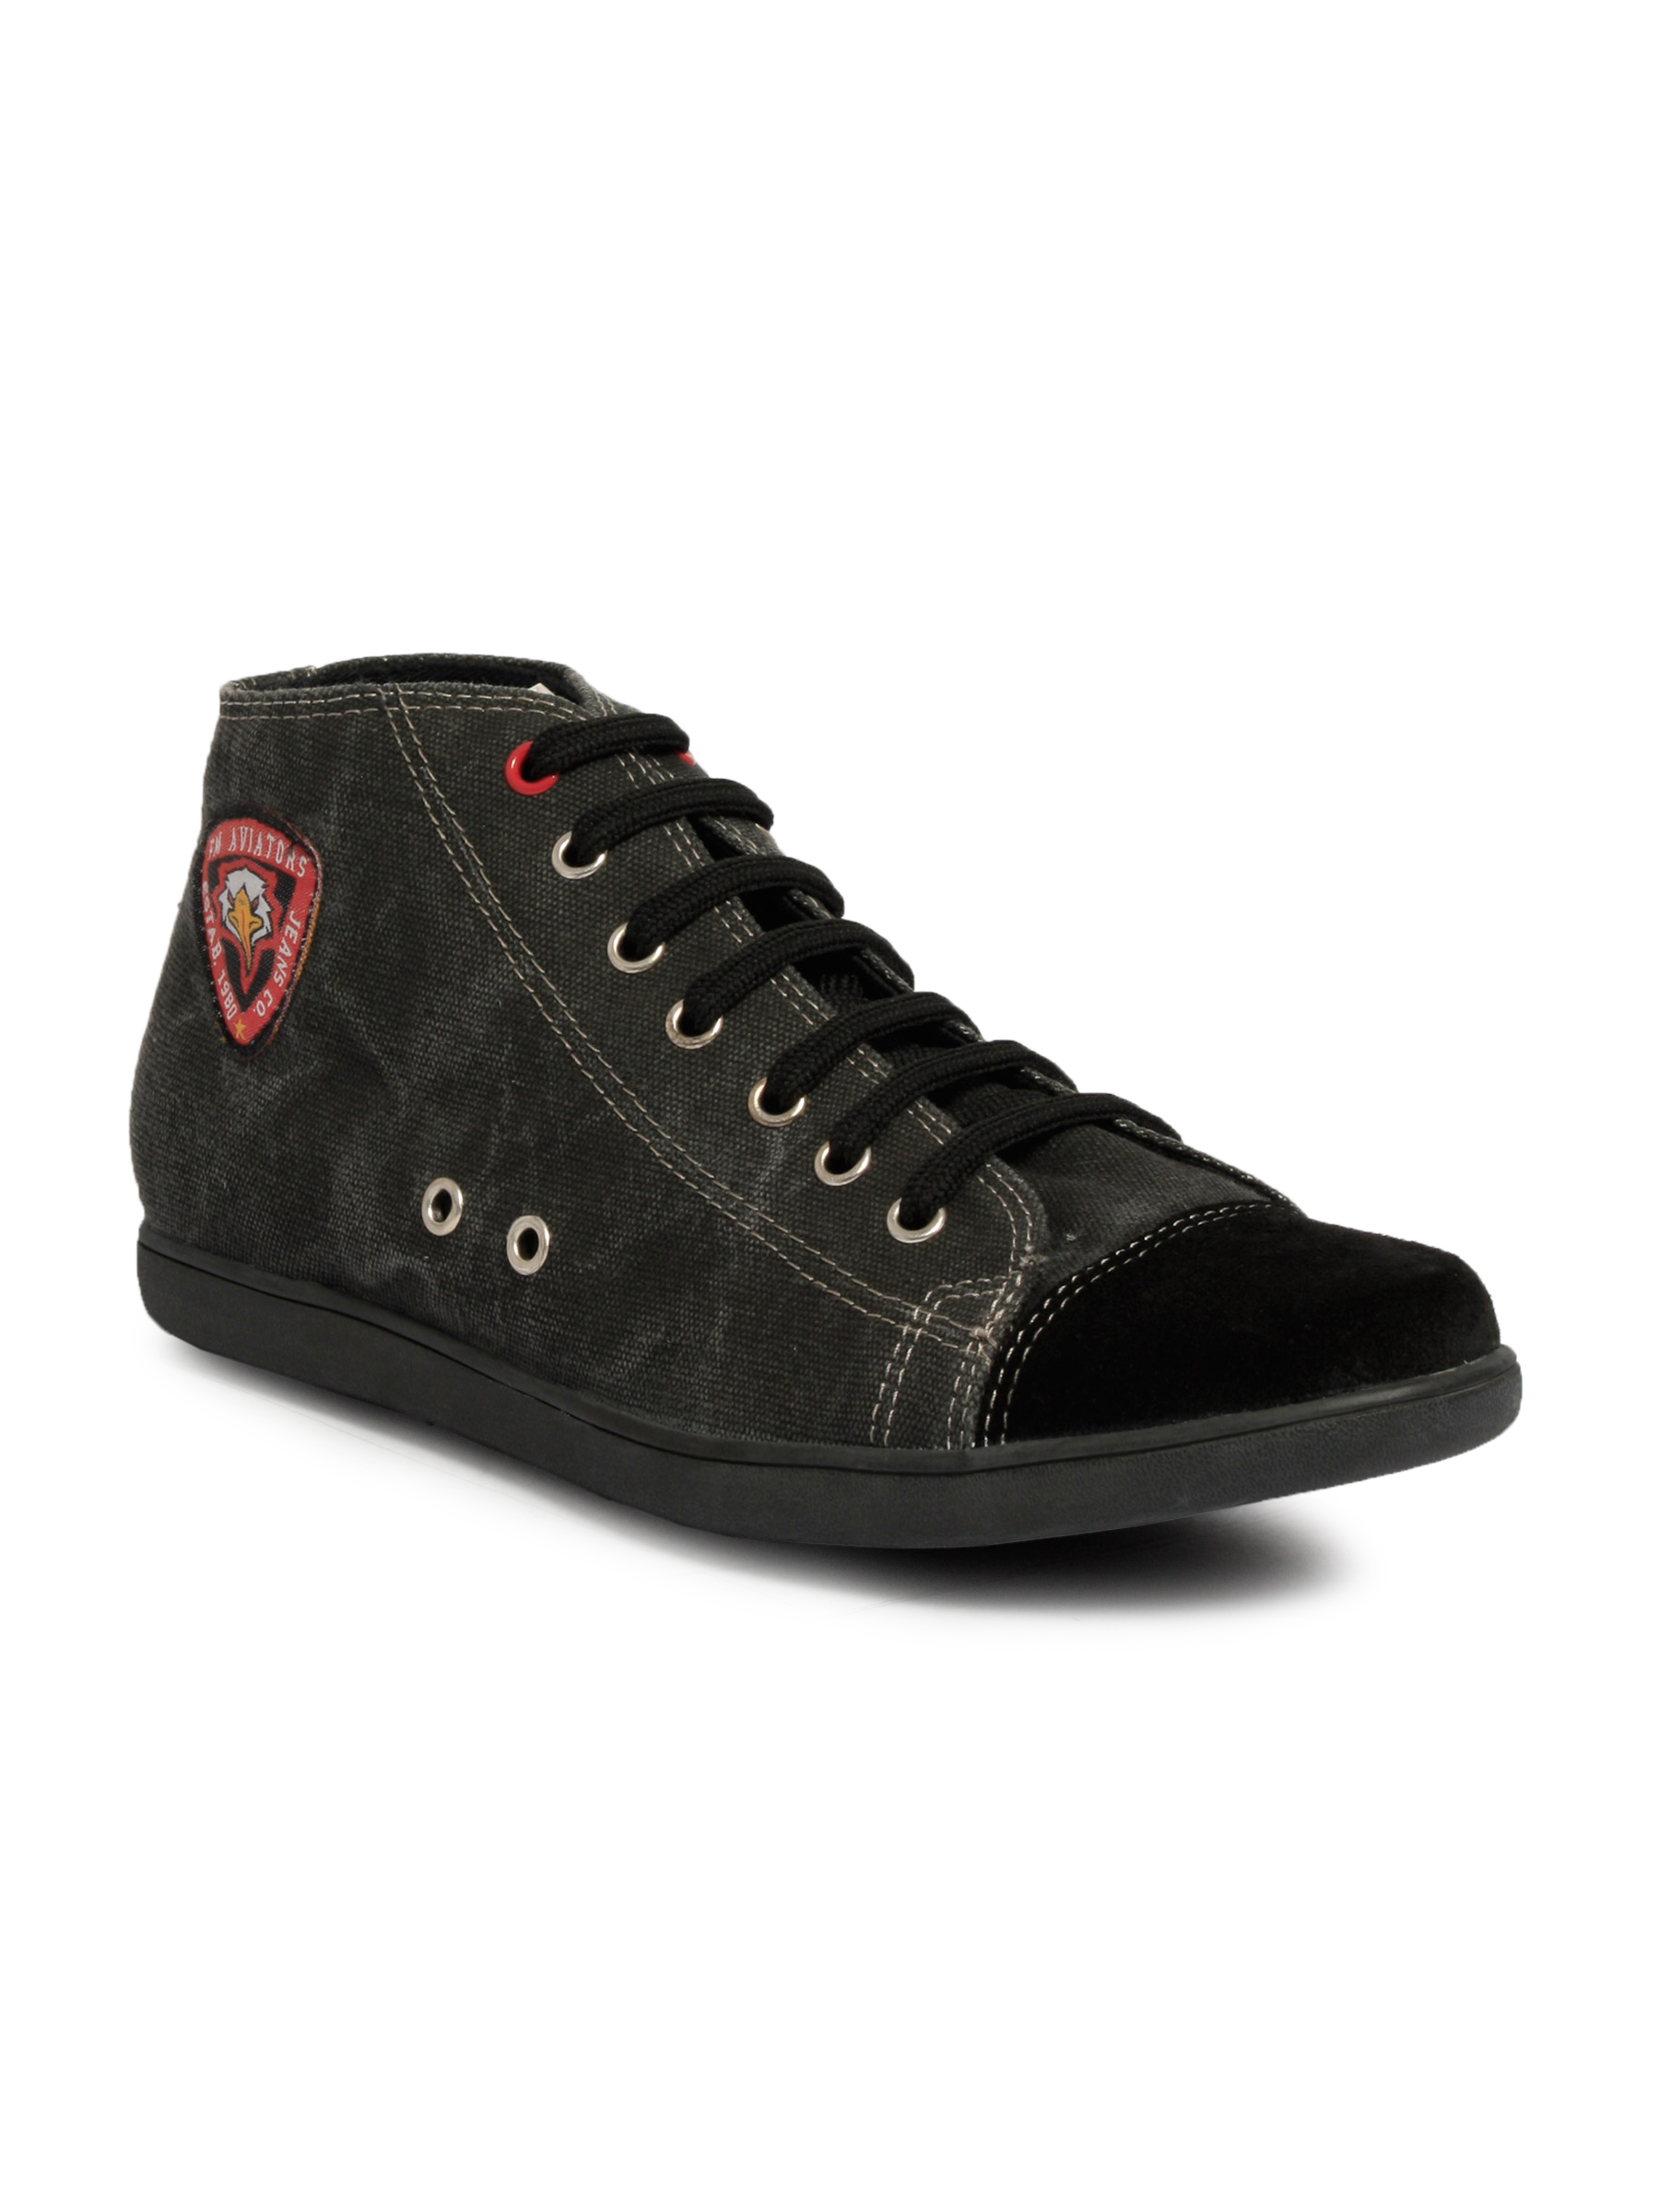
Flying Machine Men Casual Black Casual Shoes
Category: Footwear / Shoes / Casual Shoes
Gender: Men
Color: Black
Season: Fall 2011
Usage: Casual